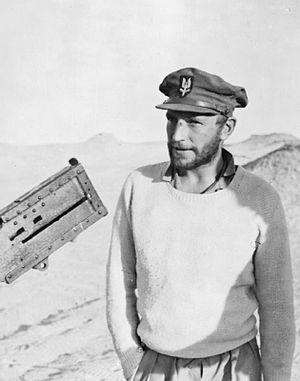
"Le Lieutenant-colonel Robert Blair ""Paddy"" Mayne est un solicitor, joueur de rugby, boxeur amateur et soldat de l'armée de terre britannique durant la Seconde Guerre mondiale.